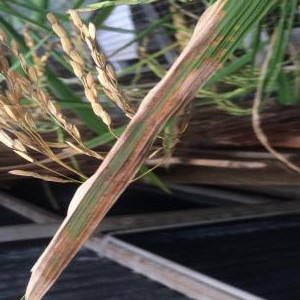
Disease: Bacterialblight